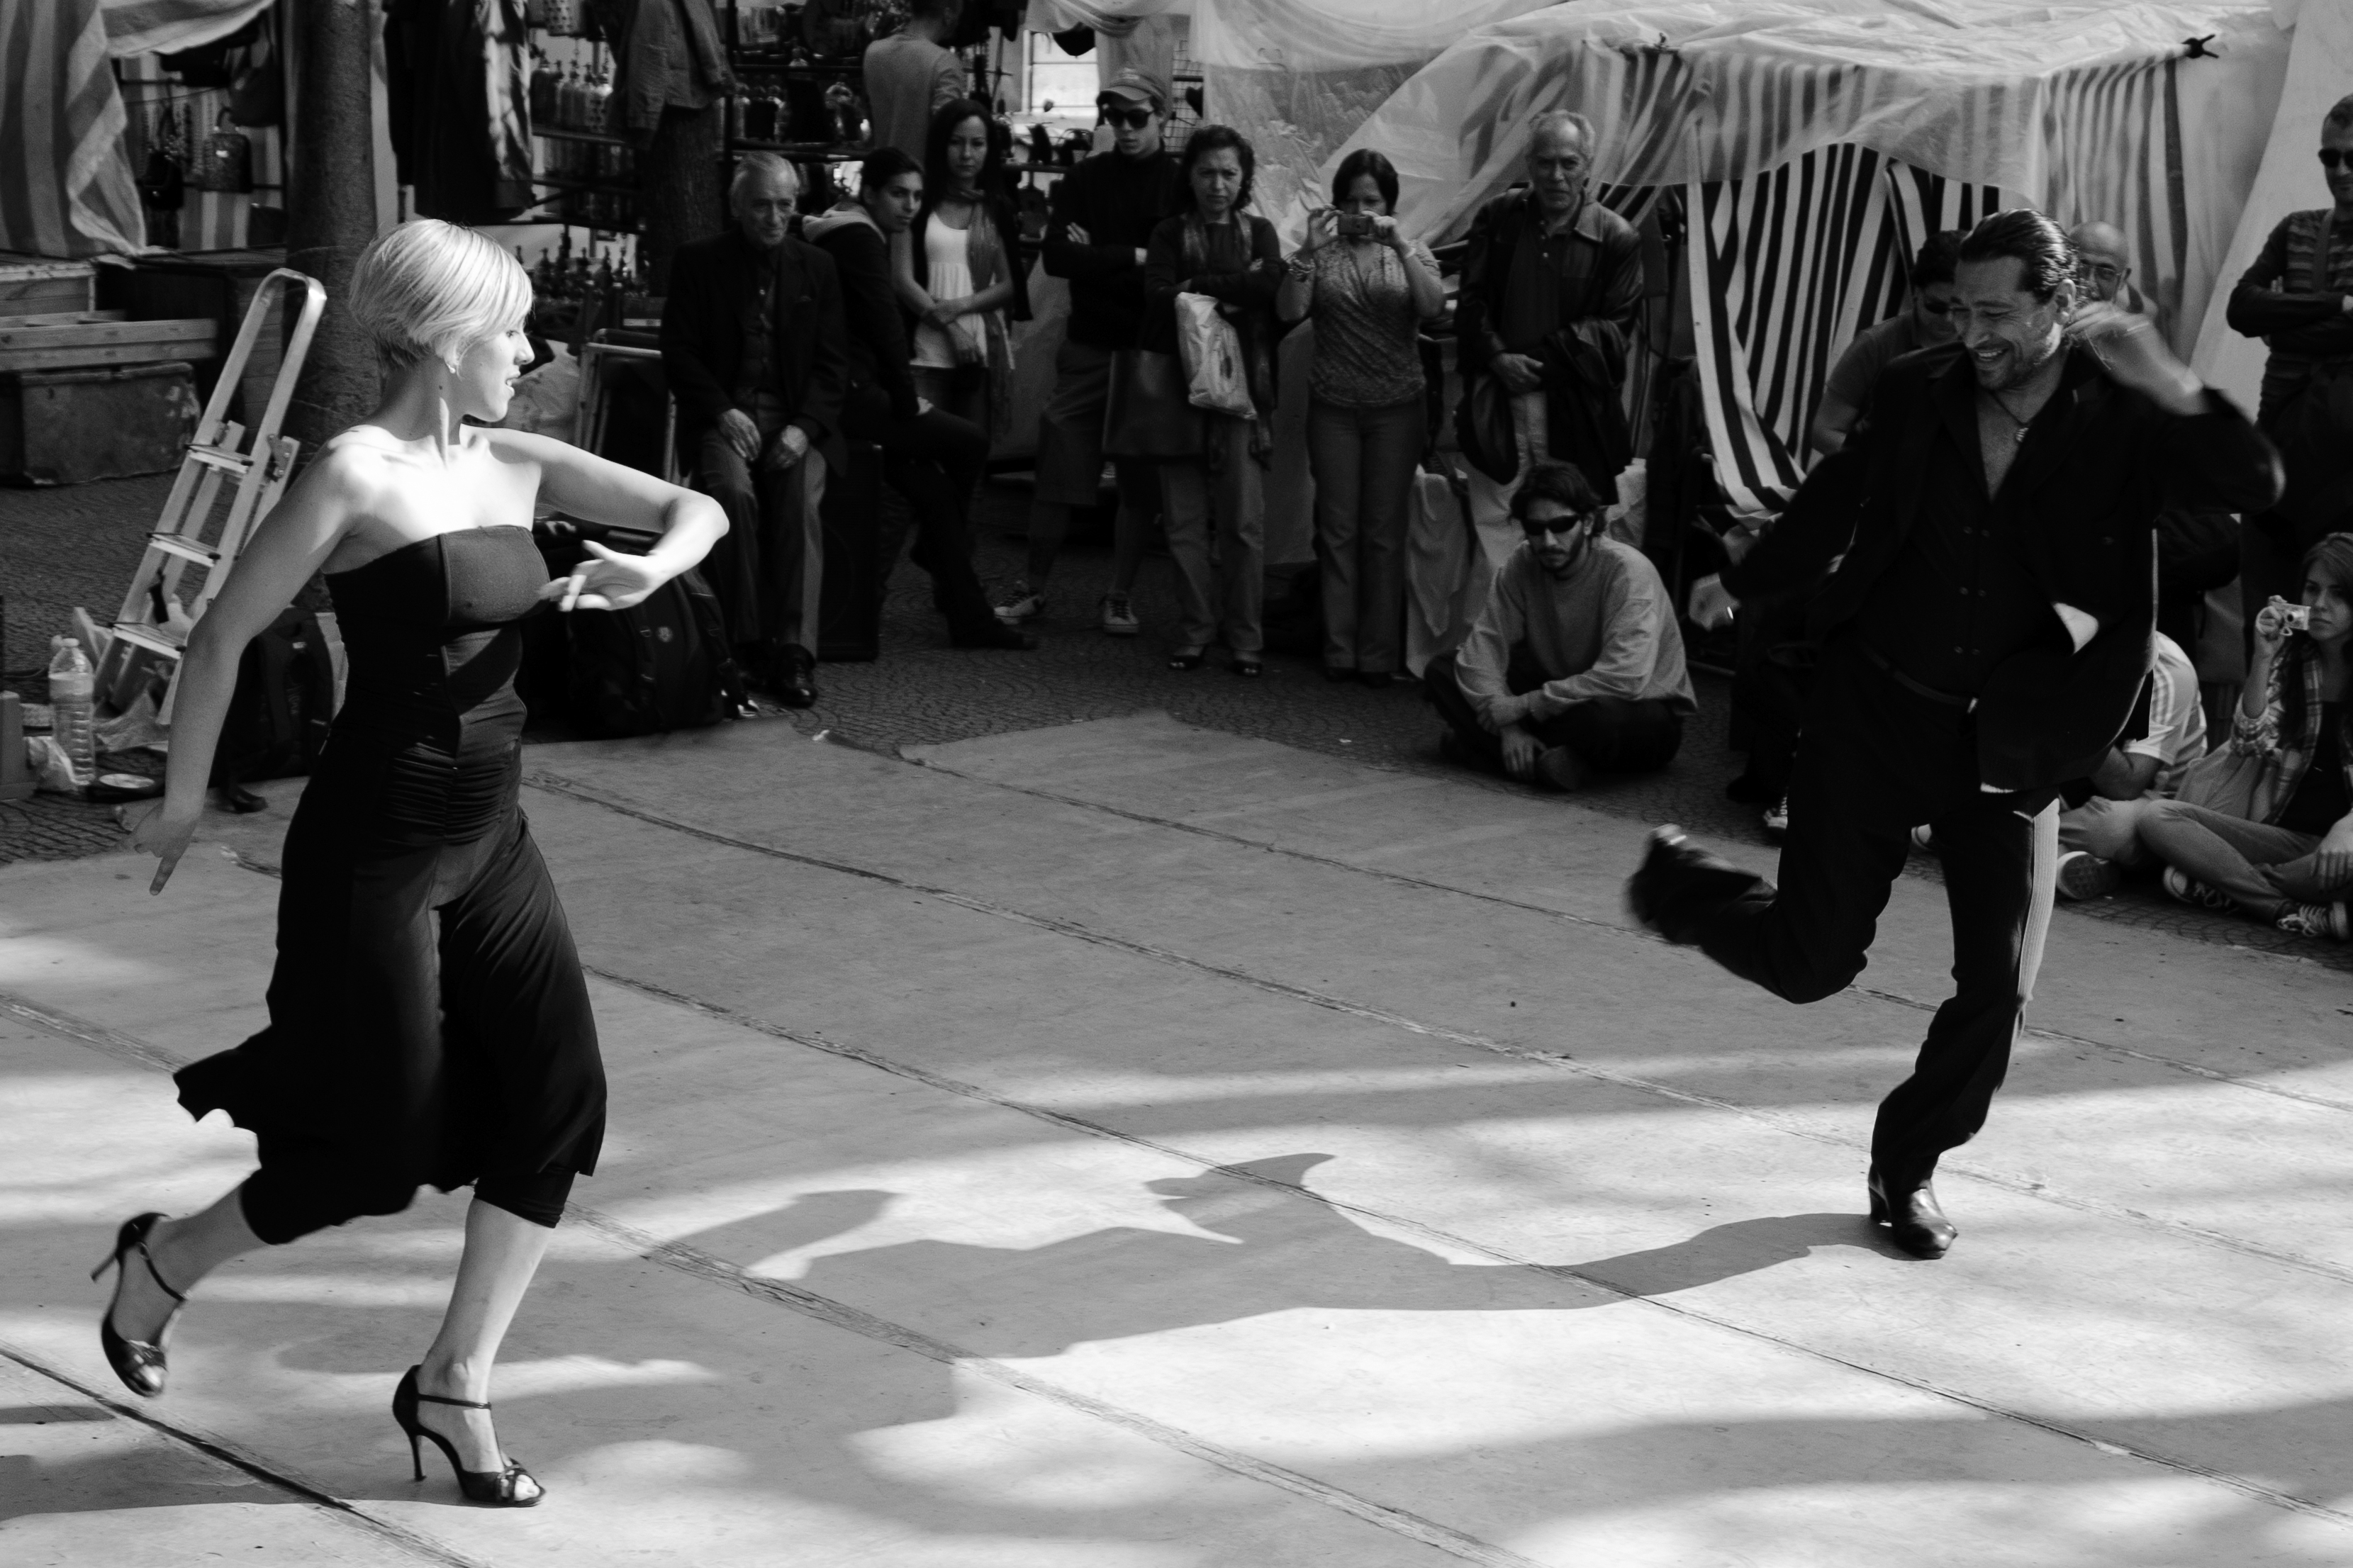
black and white, road, white, street, crowd, dance, fashion, nikon, black, monochrome, performance art, sports, infrastructure, argentina, tango, entertainment, buenosaires, nikond300, d300, performing arts, monochrome photography